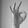
ASL letter: F